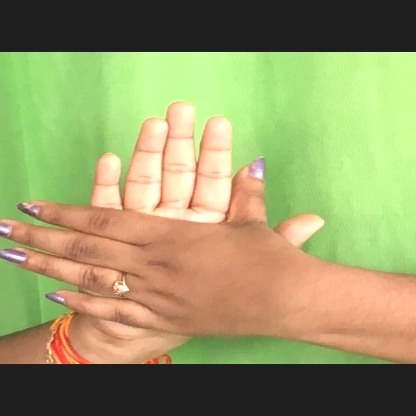
Mudra: Chakra